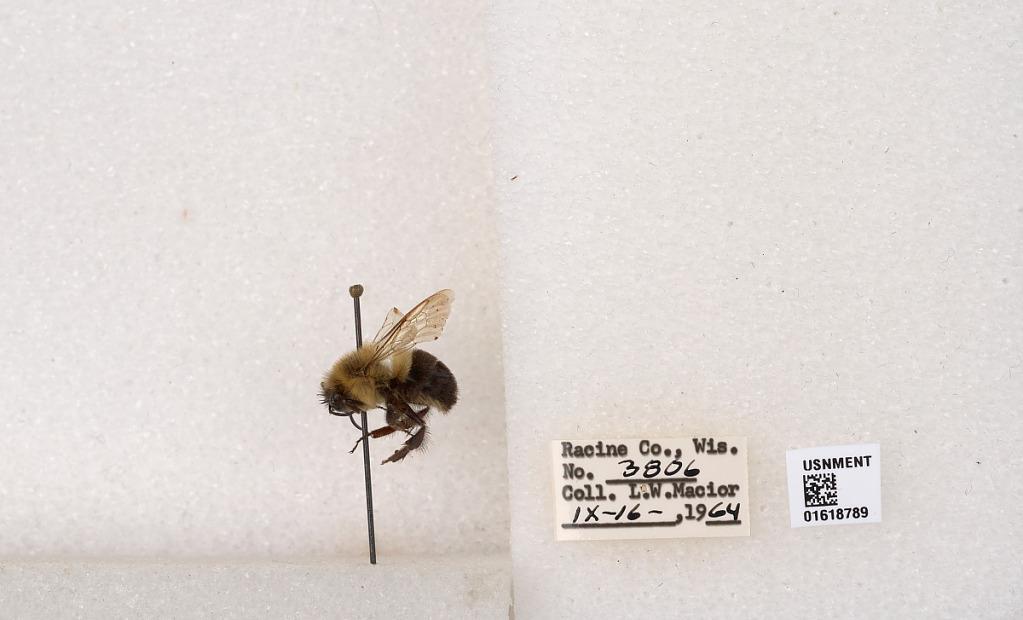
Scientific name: Bombus impatiens Cresson
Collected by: L. Macior
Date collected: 1964-9-16
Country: United States
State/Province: Wisconsin
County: Racine
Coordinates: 42.7299, -87.8123